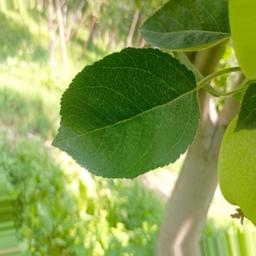
Label: Healthy